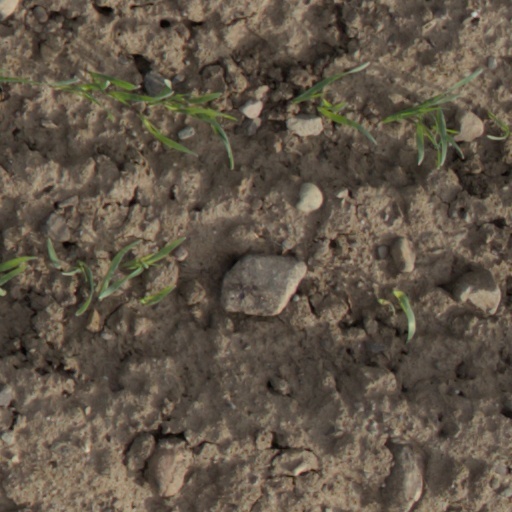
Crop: wheat